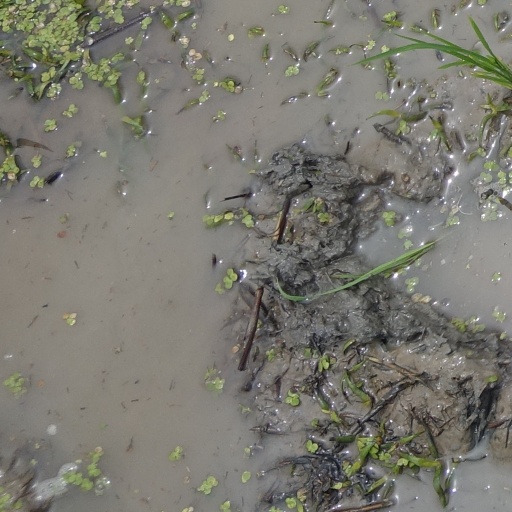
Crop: rice